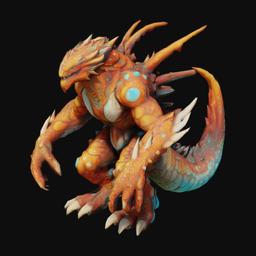
미적 점수 (1~10점): 8